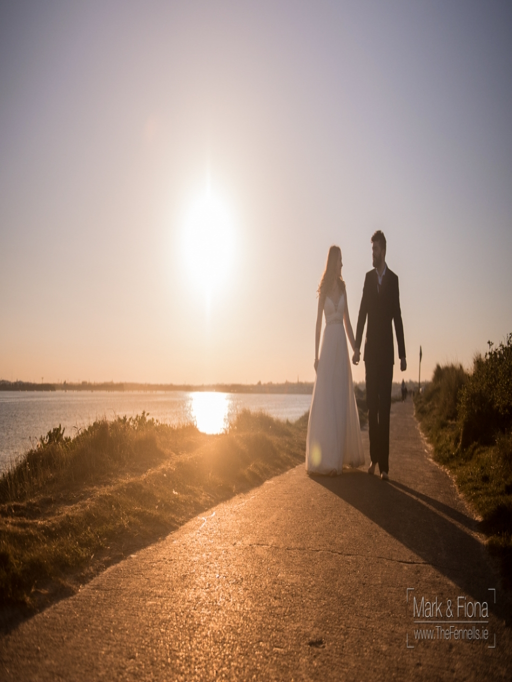
trash the dress in wedding photographers